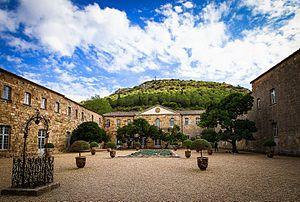
L’abbaye de Fontfroide est une abbaye cistercienne située sur le territoire de la commune de Narbonne, dans le département de l'Aude en France. Initialement abbaye bénédictine, elle est intégrée à l'ordre cistercien entre 1144 et 1145. Dans la seconde moitié du XIIᵉ siècle, elle reçoit d'importants dons en terres d'Ermengarde de Narbonne, puis au milieu du XIIIᵉ siècle, d'importants dons en terres et en nature d'Olivier de Termes qui lui permettent de réaliser de nouvelles constructions. Pendant la croisade des Albigeois, elle fut le fer de lance de l'orthodoxie catholique. Au XIVᵉ siècle, l'un de ses abbés, Jacques Fournier, est élu pape sous le nom de Benoît XII. L'abbaye est classée à partir de 1862 au titre des monuments historiques. Aujourd'hui, l'abbaye de Fontfroide est membre de la Charte des abbayes et sites cisterciens d'Europe.